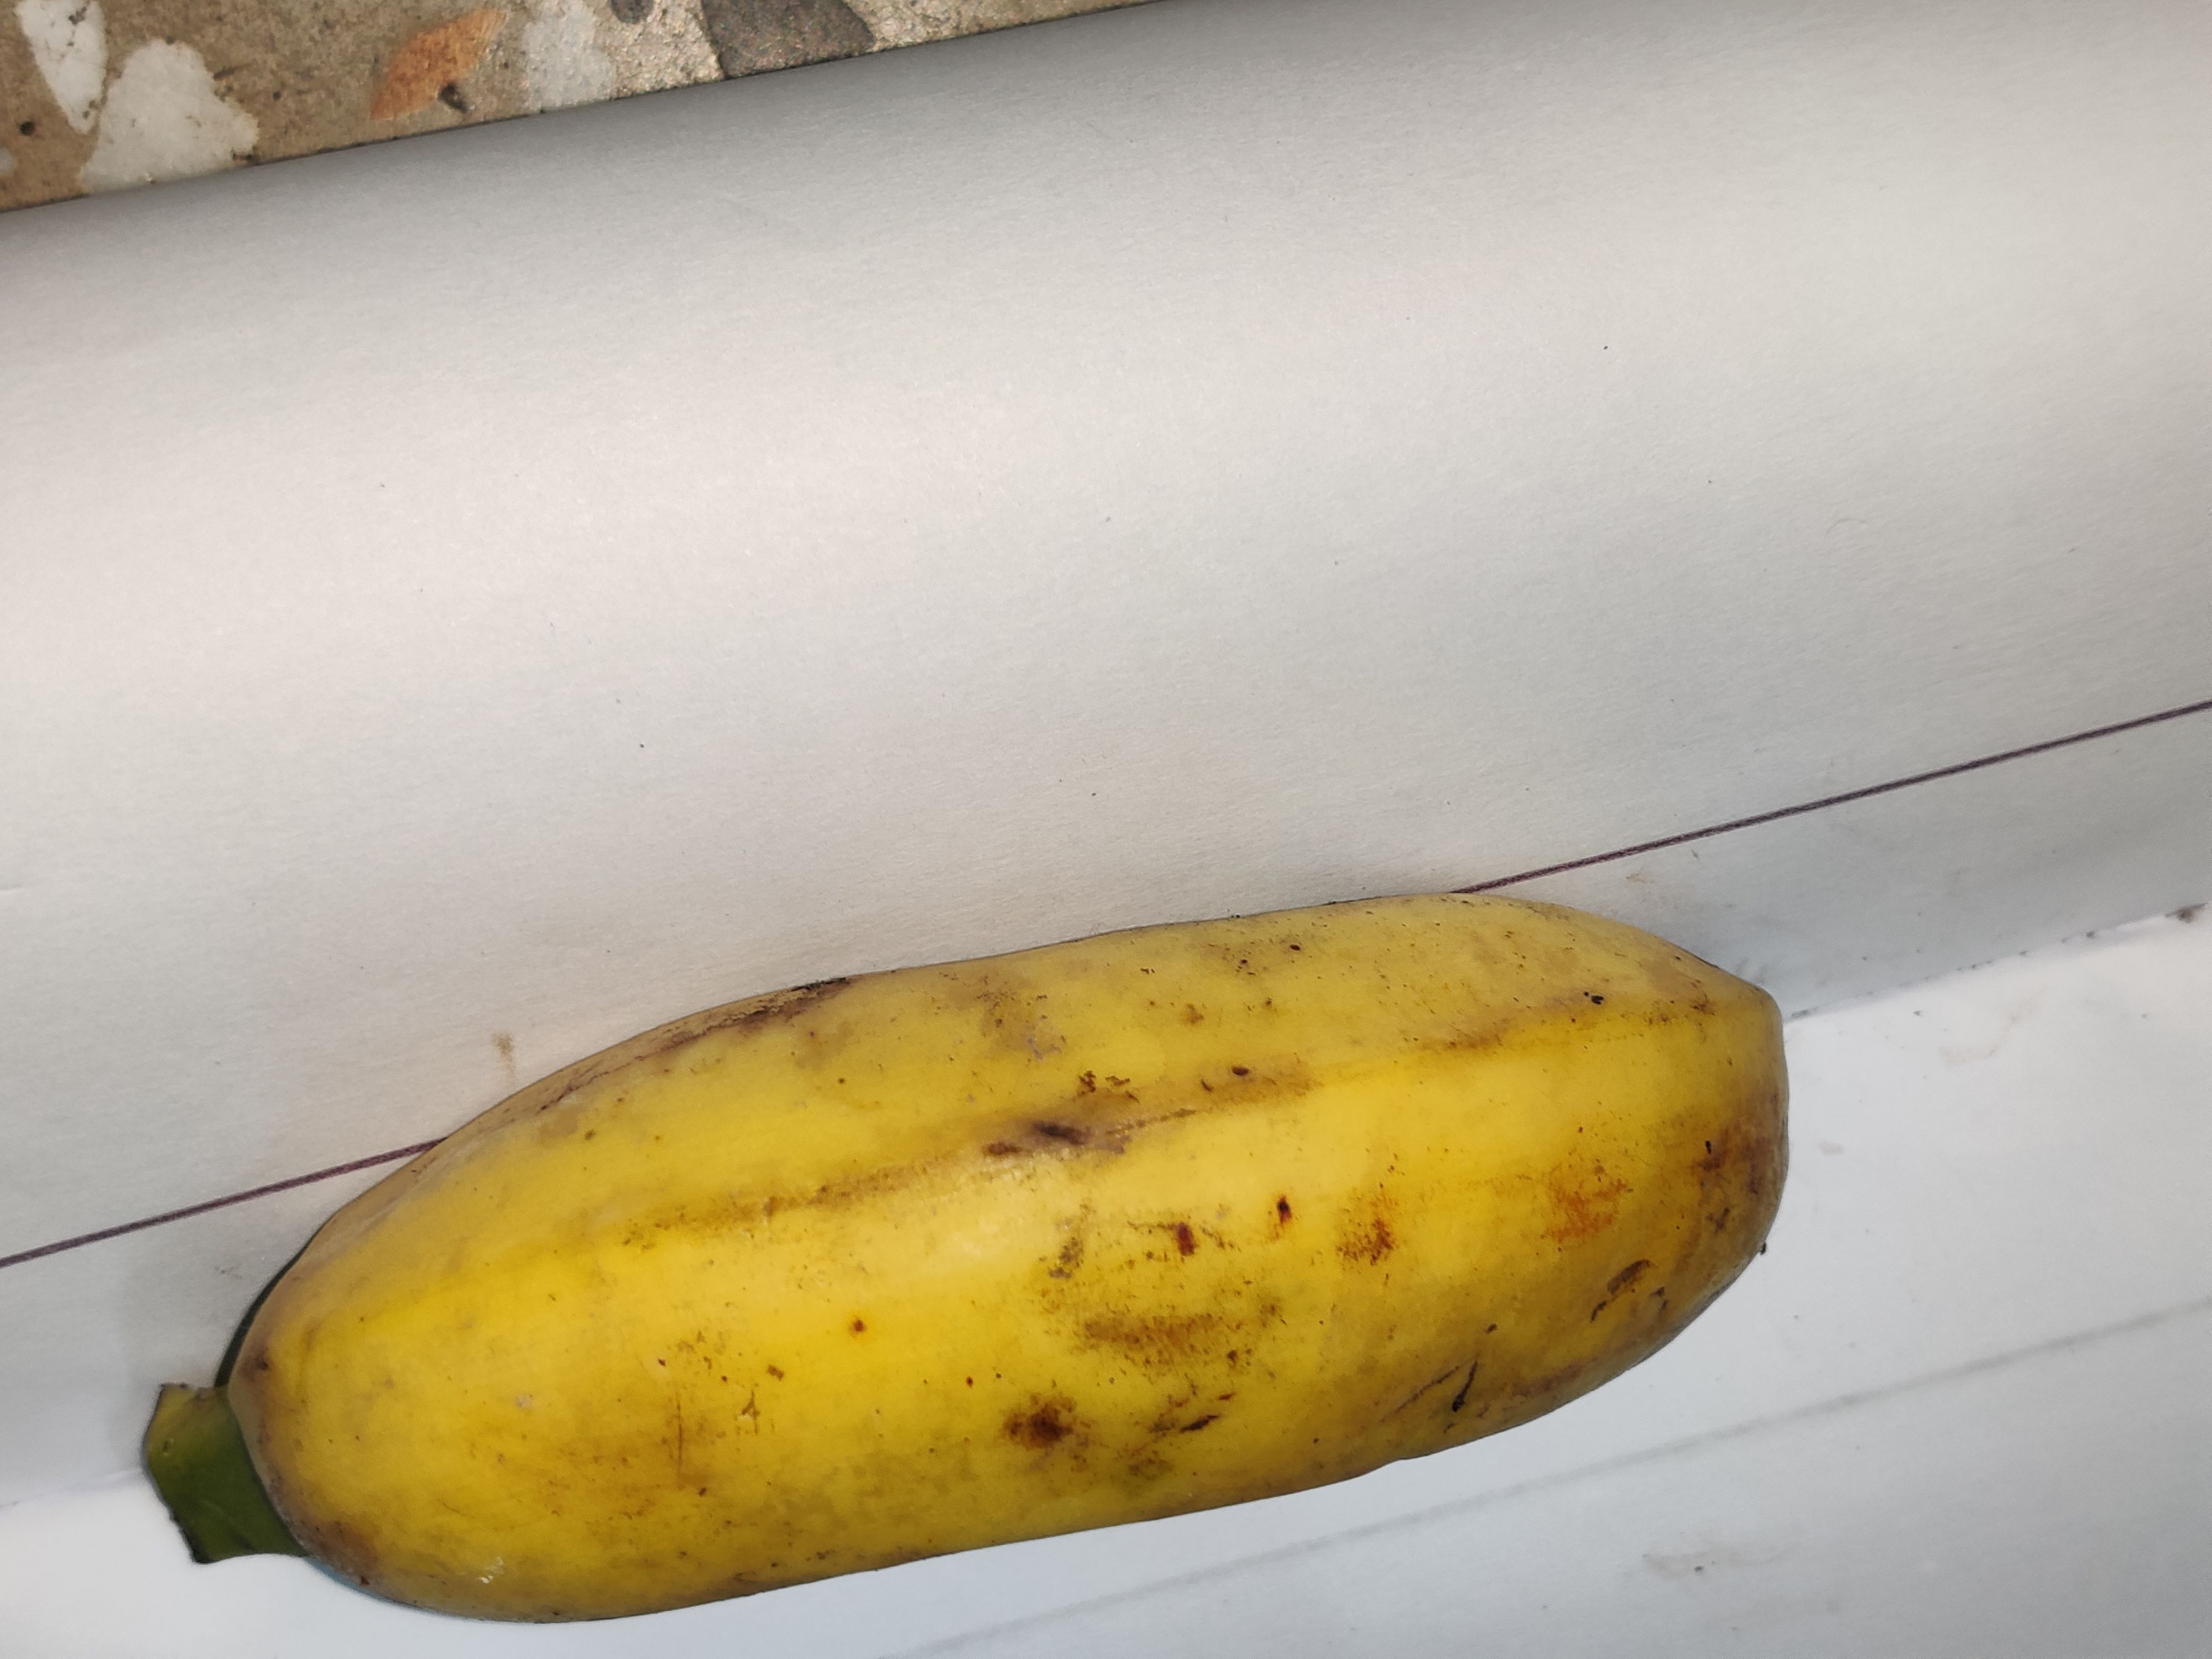
Fruit: banana
Grade: 2nd-grade